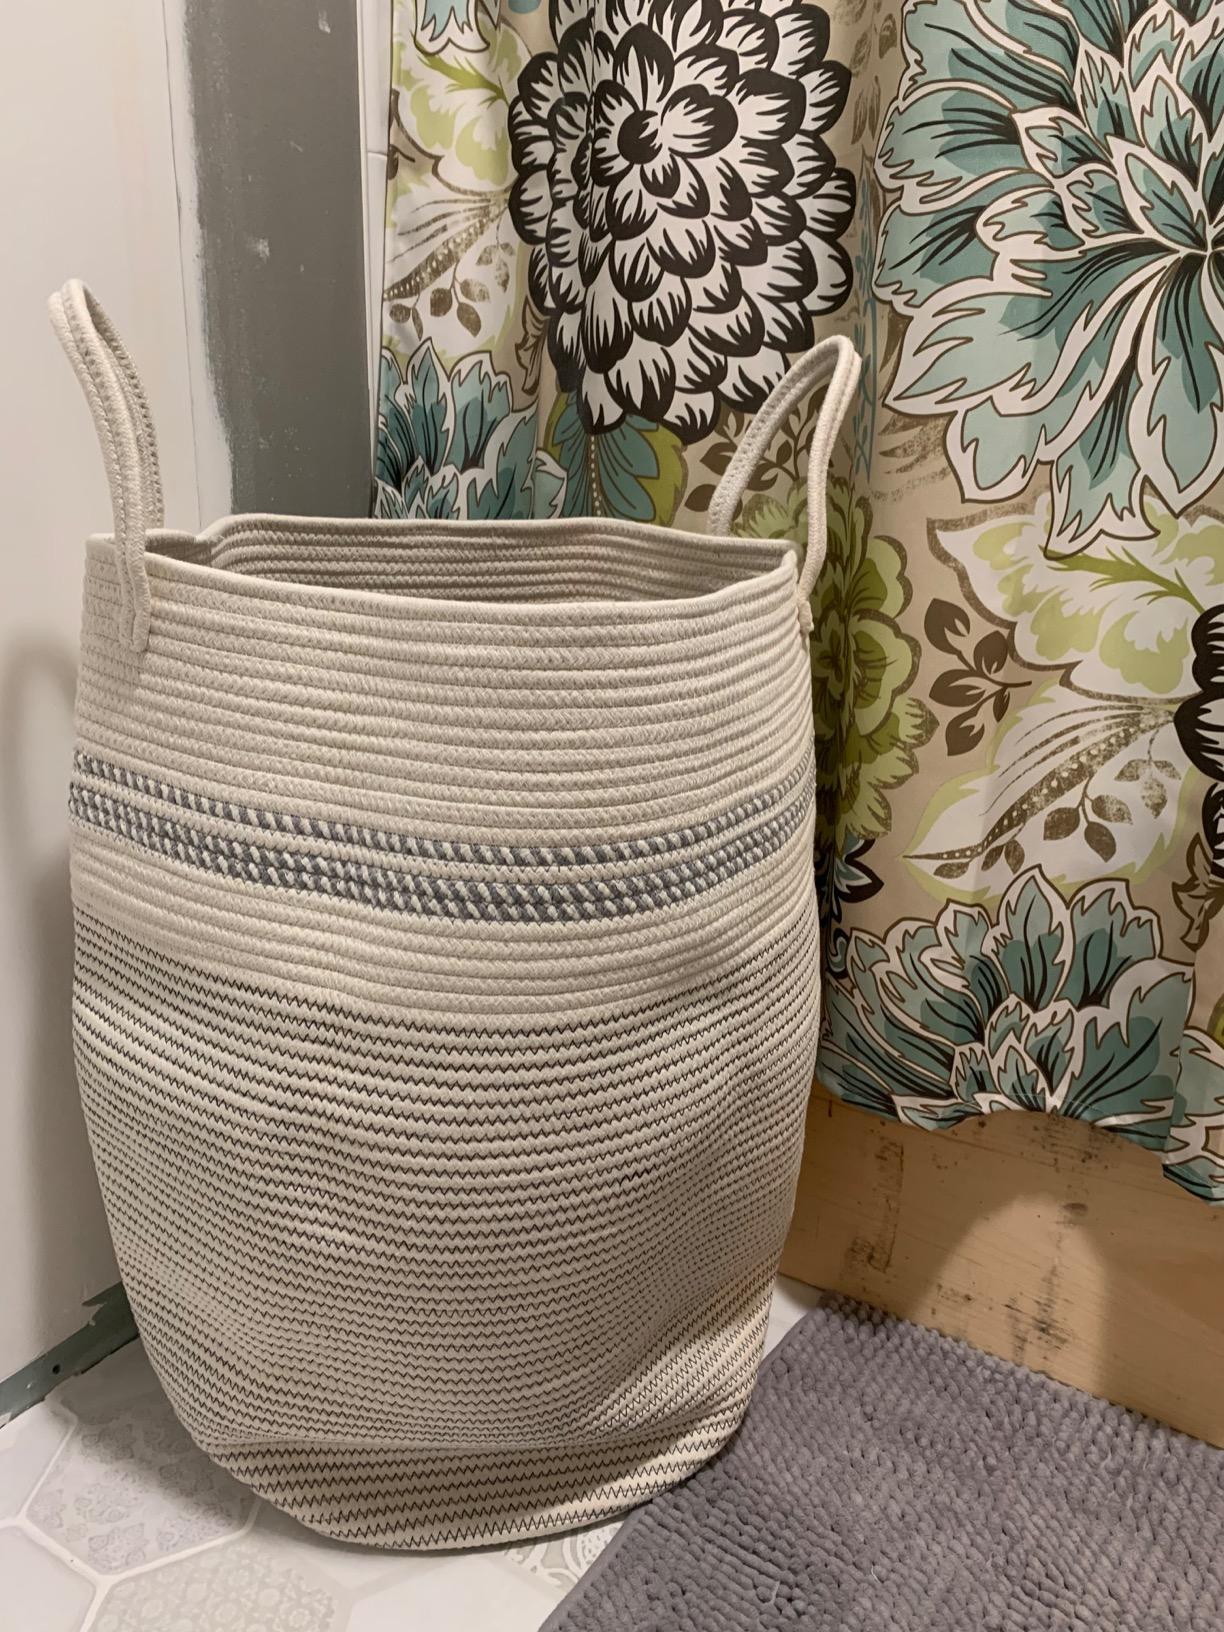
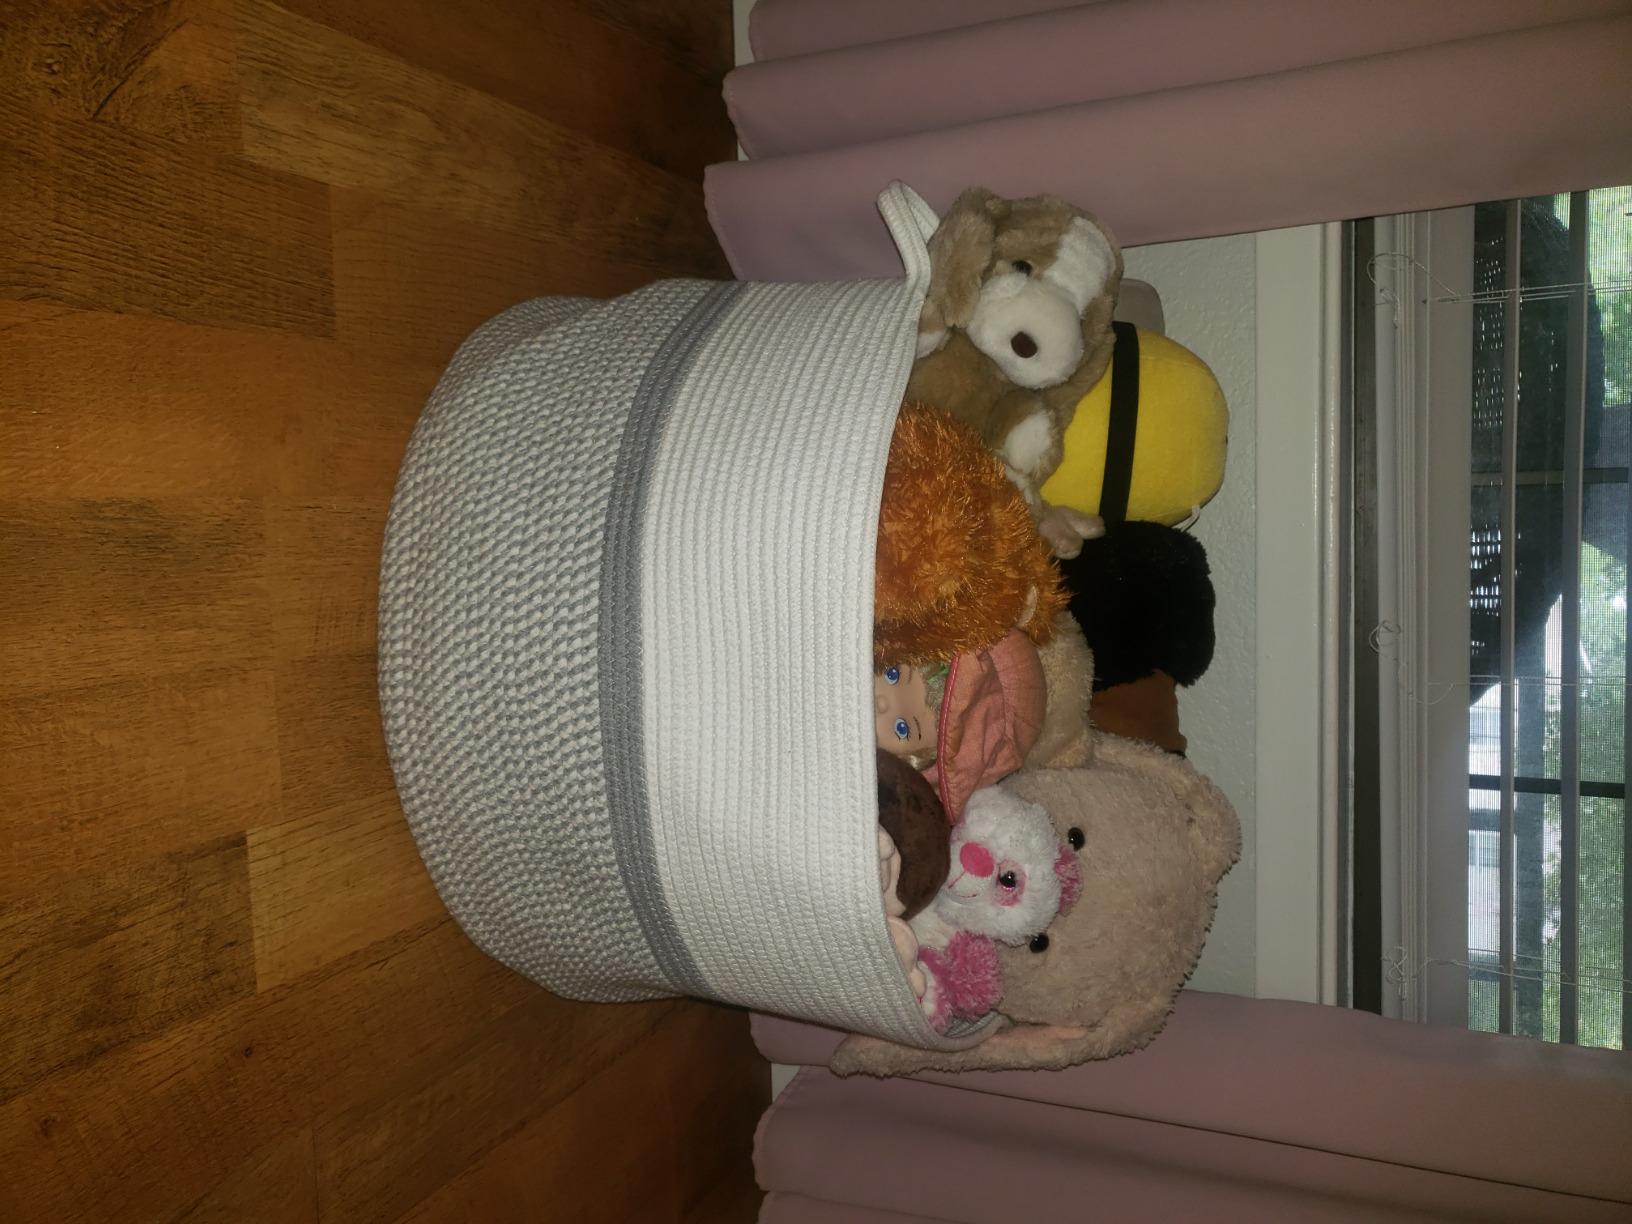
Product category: items_hamper
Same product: no